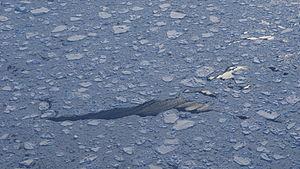
Un floe est un fragment de glace de mer en forme de radeau plat, de 20 mètres ou plus d’extension horizontale, moins épais que la banquise à proprement parler.
La banquise est la couche de glace qui se forme à la surface d'une étendue d'eau par solidification des premières couches d'eau, généralement la mer mais aussi les lacs et les rivières. Il ne faut pas confondre cette glace plus ou moins pérenne avec les calottes glaciaires et les inlandsis qui sont constitués quant à eux de glace continentale, c'est-à-dire de précipitations neigeuses accumulées et tassées.